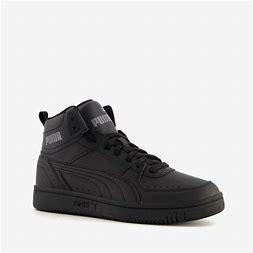
Brand: Puma
Model: Rebound Joy